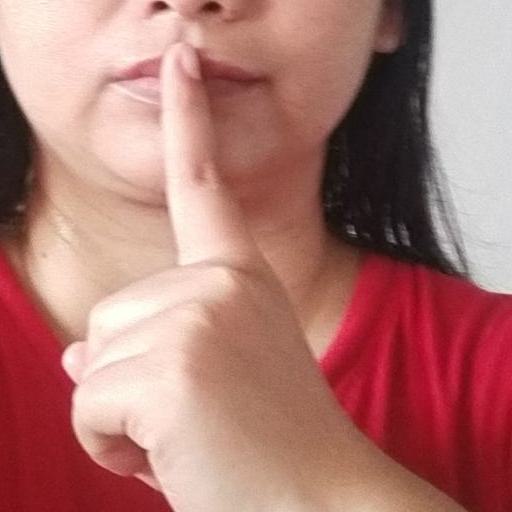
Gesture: mute